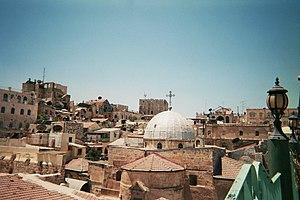
Cette photo est prise dans le Quartier chrétien de la vieille ville de Jérusalem. Au premier plan l'église Saint-Jean-Baptiste, avec son dôme argenté, qui est la plus ancienne église de la ville, vue depuis le toit-terrasse du restaurant Papa Andrea's dans le Muristan, en regardant vers l'ouest. Plus loin au fond, la citadelle. A gauche les hauteurs du quartier arménien. עברית: עברית
L’église Saint-Jean-Baptiste de Jérusalem est une église grecque orthodoxe du Vᵉ siècle, qui se trouve au Muristan, dans le quartier chrétien de la Vieille Ville.
Le quartier chrétien est l'un des quatre quartiers de la vieille ville de Jérusalem. Le quartier où vivent des arabes chrétiens de Palestine est situé dans la partie nord-ouest de la vieille Jérusalem où l'on trouve le Saint-Sépulcre, la Mosquée d'Omar et le Muristan. Cet article ne traite pas des Arméniens, bien qu'étant très majoritairement chrétiens, puisque la communauté arménienne de Jérusalem a une histoire particulière qui précède même la naissance du christianisme ; de fait, ils ont développé leur propre quartier. La basilique du Saint-Sépulcre est l'église la plus vénérable pour les chrétiens de toutes les confessions se trouvant à Jérusalem. En second lieu pour les catholiques, on trouve aussi la co-cathédrale latine du patriarcat latin de Jérusalem, près de la porte de Jaffa, où se rendirent les papes Paul VI, Jean-Paul II et Benoît XVI.